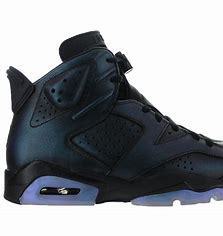
Brand: Jordan
Model: 6 Retro